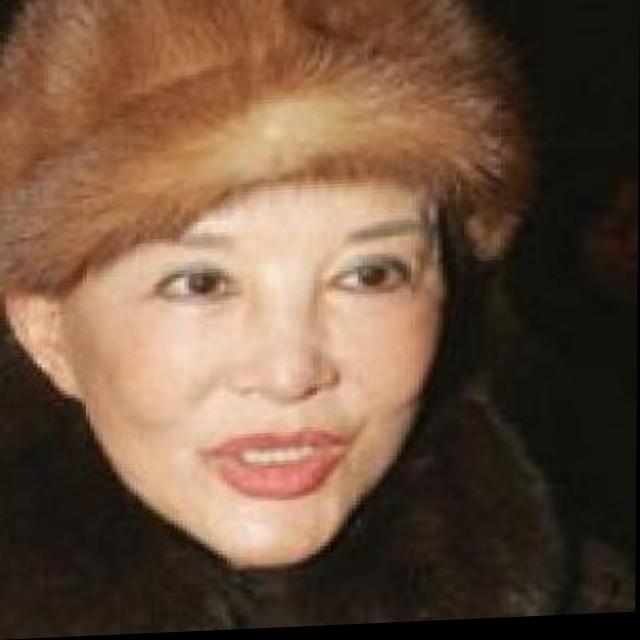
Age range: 45-64